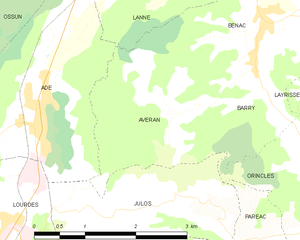
Averan est une commune française située dans le département des Hautes-Pyrénées, en région Occitanie.